Crimean War

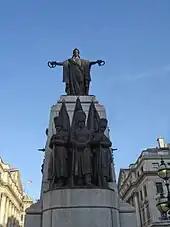
Crimean War Memorial at Waterloo Place, St James's, London

The Baltic was a forgotten theatre of the Crimean War. Popularisation of events elsewhere overshadowed the significance of this theatre, which was close to Saint Petersburg, the Russian capital. In April 1854, an Anglo-French fleet entered the Baltic to attack the Russian naval base of Kronstadt and the Russian fleet that was stationed there. In August 1854, the combined British and French fleet returned to Kronstadt for another attempt. The outnumbered Russian Baltic Fleet confined its movements to the areas around its fortifications. At the same time, the British and French commanders Sir Charles Napier and Alexandre Ferdinand Parseval-Deschenes although they led the largest fleet assembled since the Napoleonic Wars, considered the Sveaborg fortress too well-defended to engage. Thus, shelling of the Russian batteries was limited to two attempts in 1854 and 1855, and initially, the attacking fleets limited their actions to blockading Russian trade in the Gulf of Finland. Naval attacks on other ports, such as the ones in the island of Hogland in the Gulf of Finland, proved more successful. Additionally, allies conducted raids on less fortified sections of the Finnish coast. These battles are known in Finland as the Åland War.